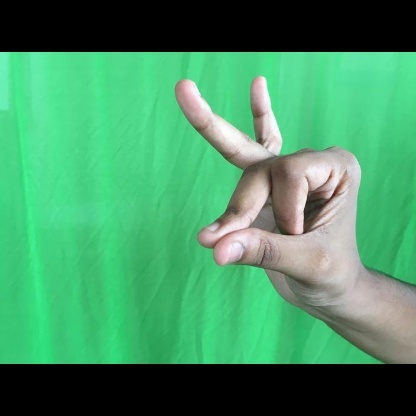
Mudra: Bramaram